Durga Lal Shrestha

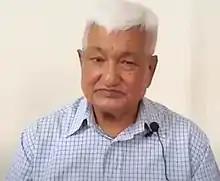
Shrestha on a Zoom meeting (2021)

Durga Lal Shrestha (born July 1935) is a Nepalese poet of Nepal Bhasa and Nepali. He was conferred with the title of "Janakavi" (lit. people's poet) by Nepal Bhasha Parishad in 2003. He is considered as a progressive litterateur. He was awarded the Jagadamba Shree Puraskar in 2010 for "enriching Nepalese literature by writing very melodious songs, poems, poetry and children's literature in his mother tongue (Nepal Bhasa) and Nepali language for the last six decades."